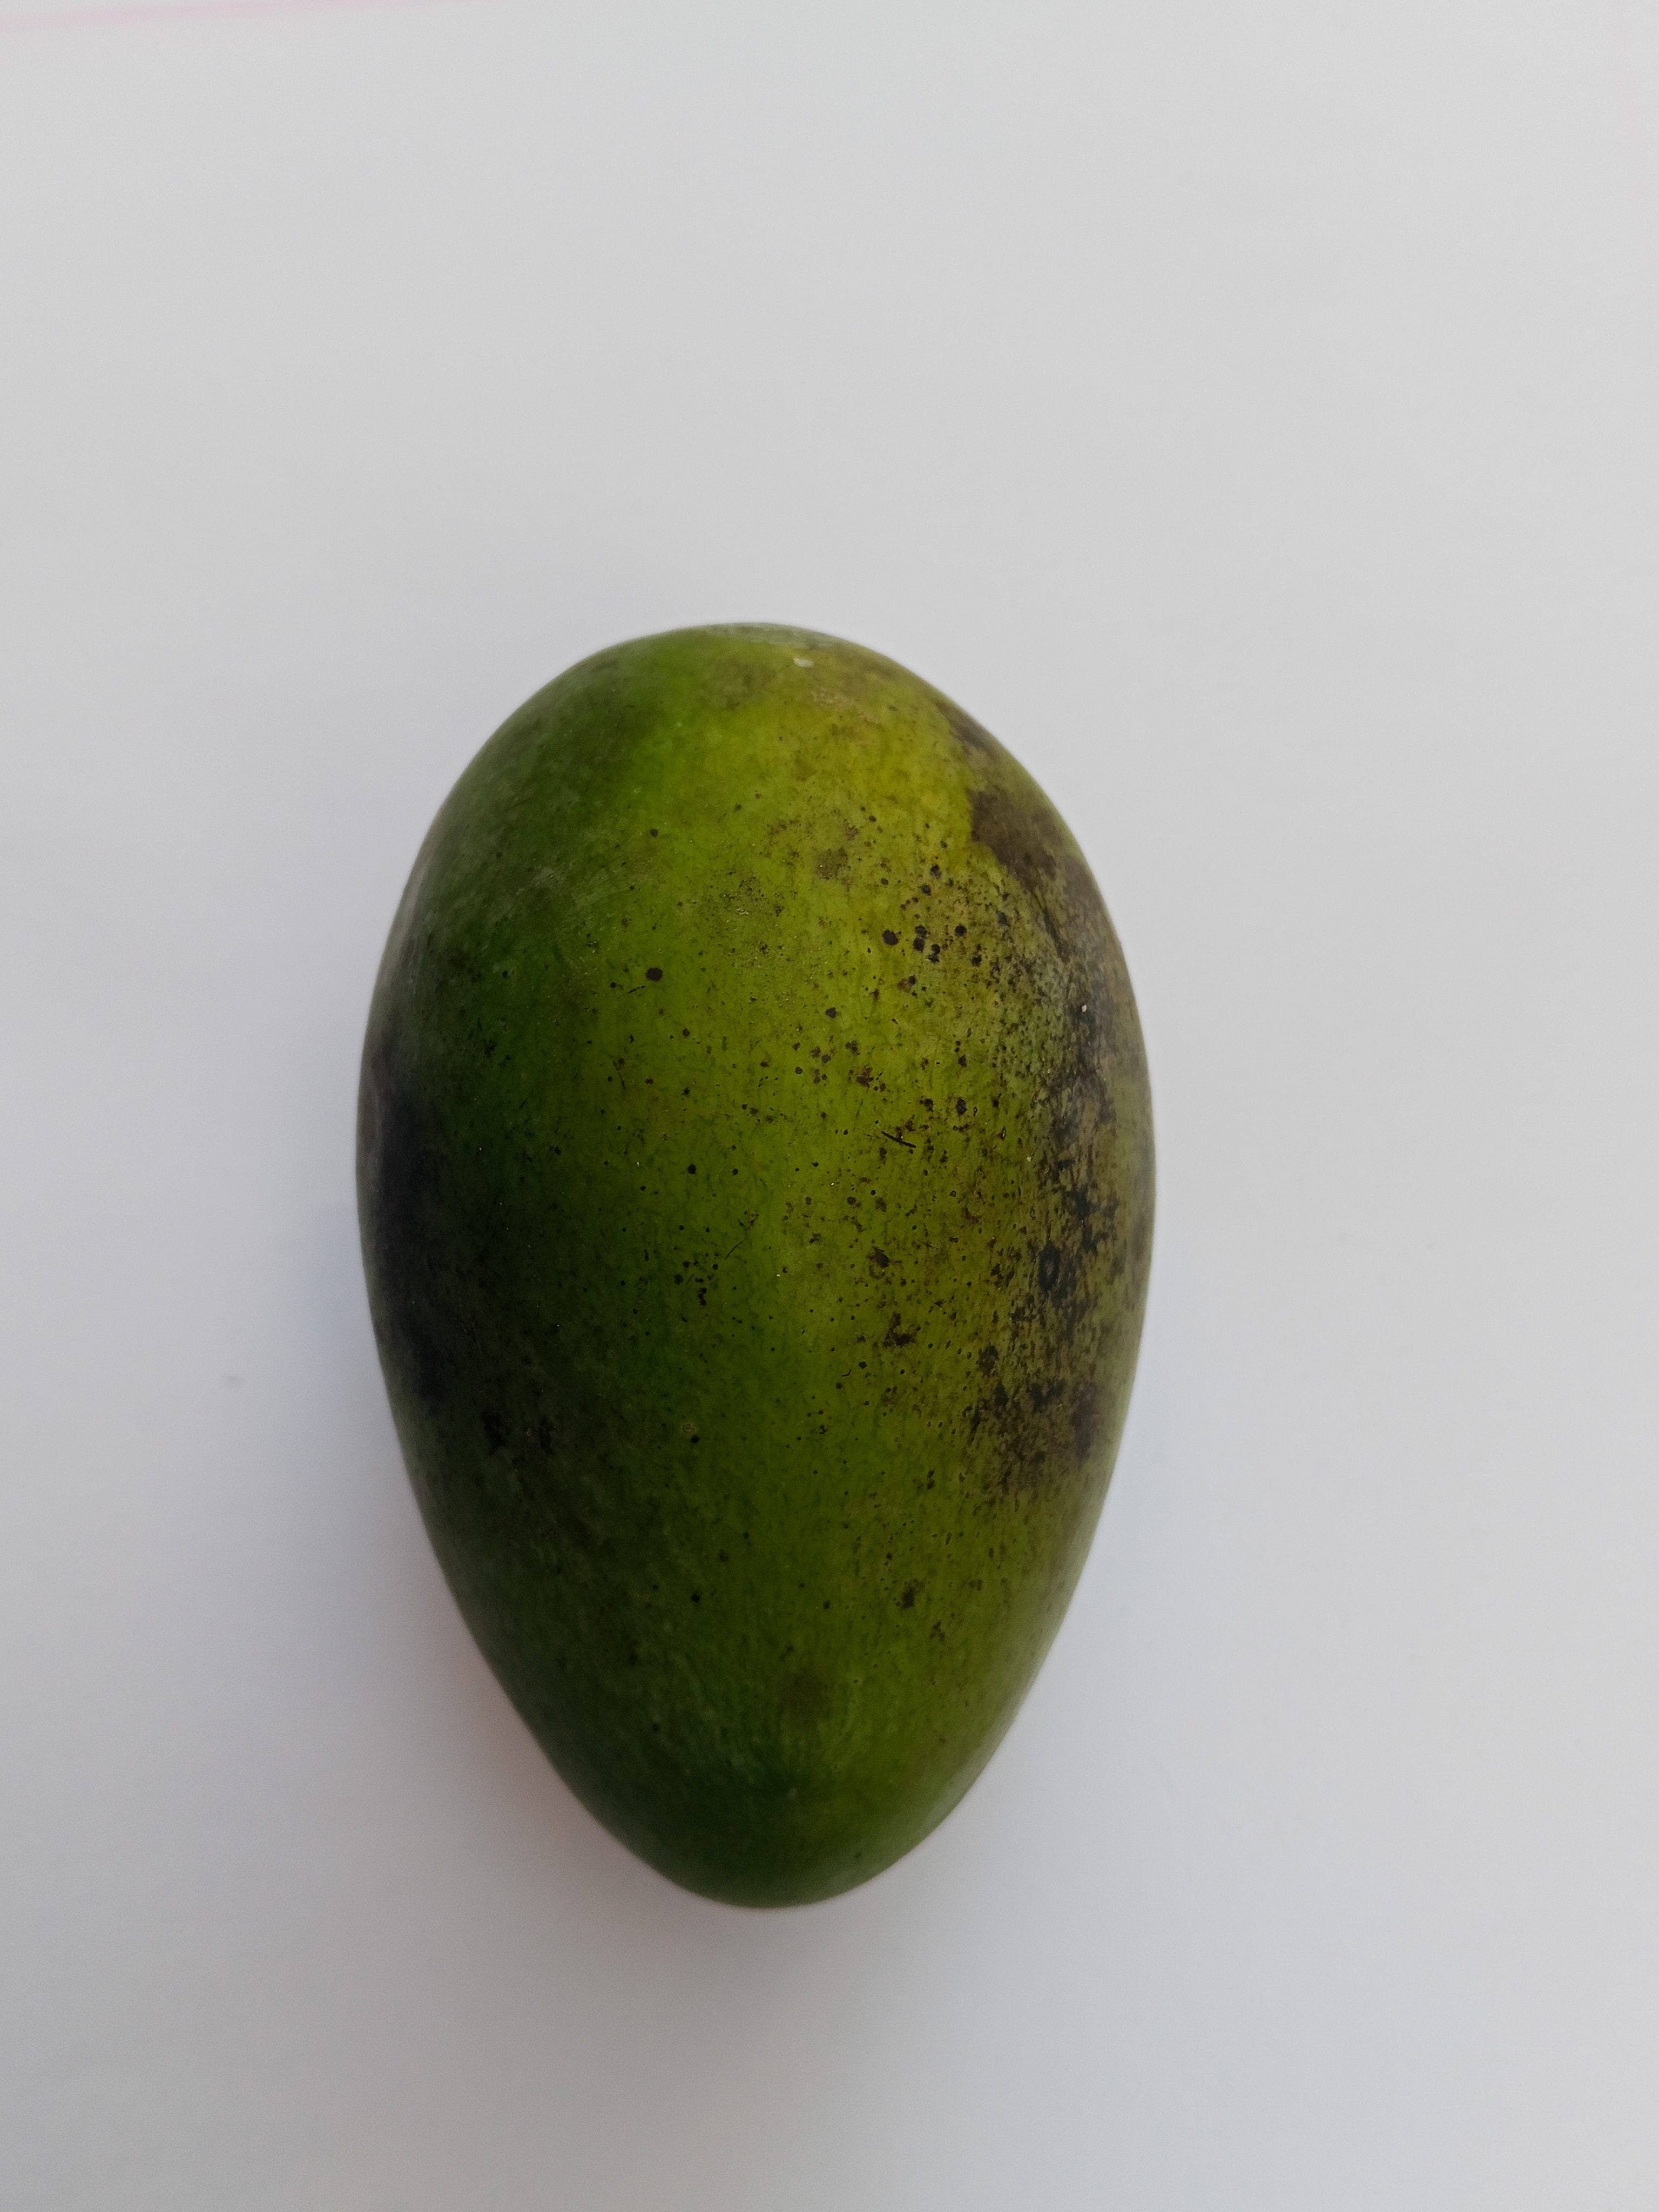
Mango variety: Amrapali